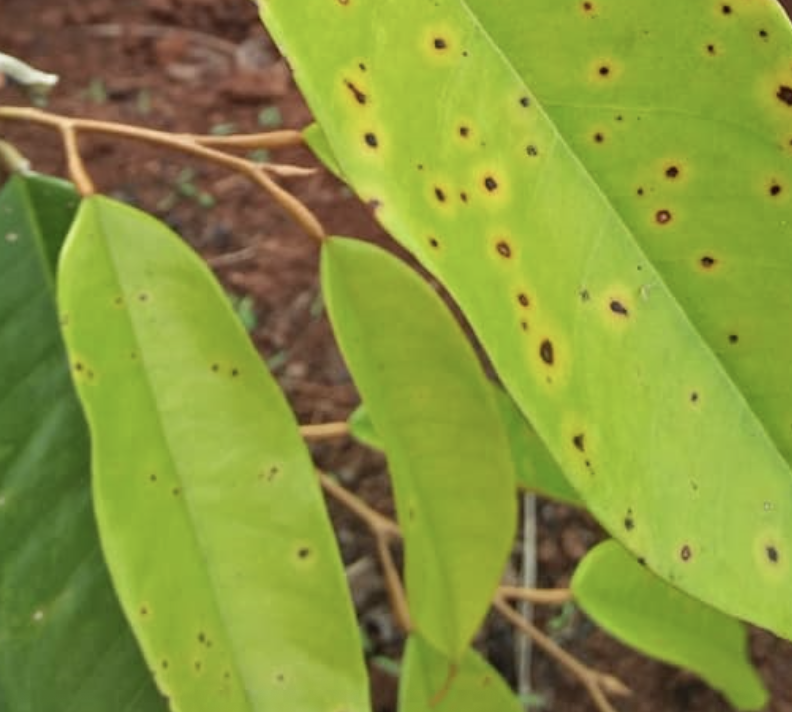
Label: canker_disease